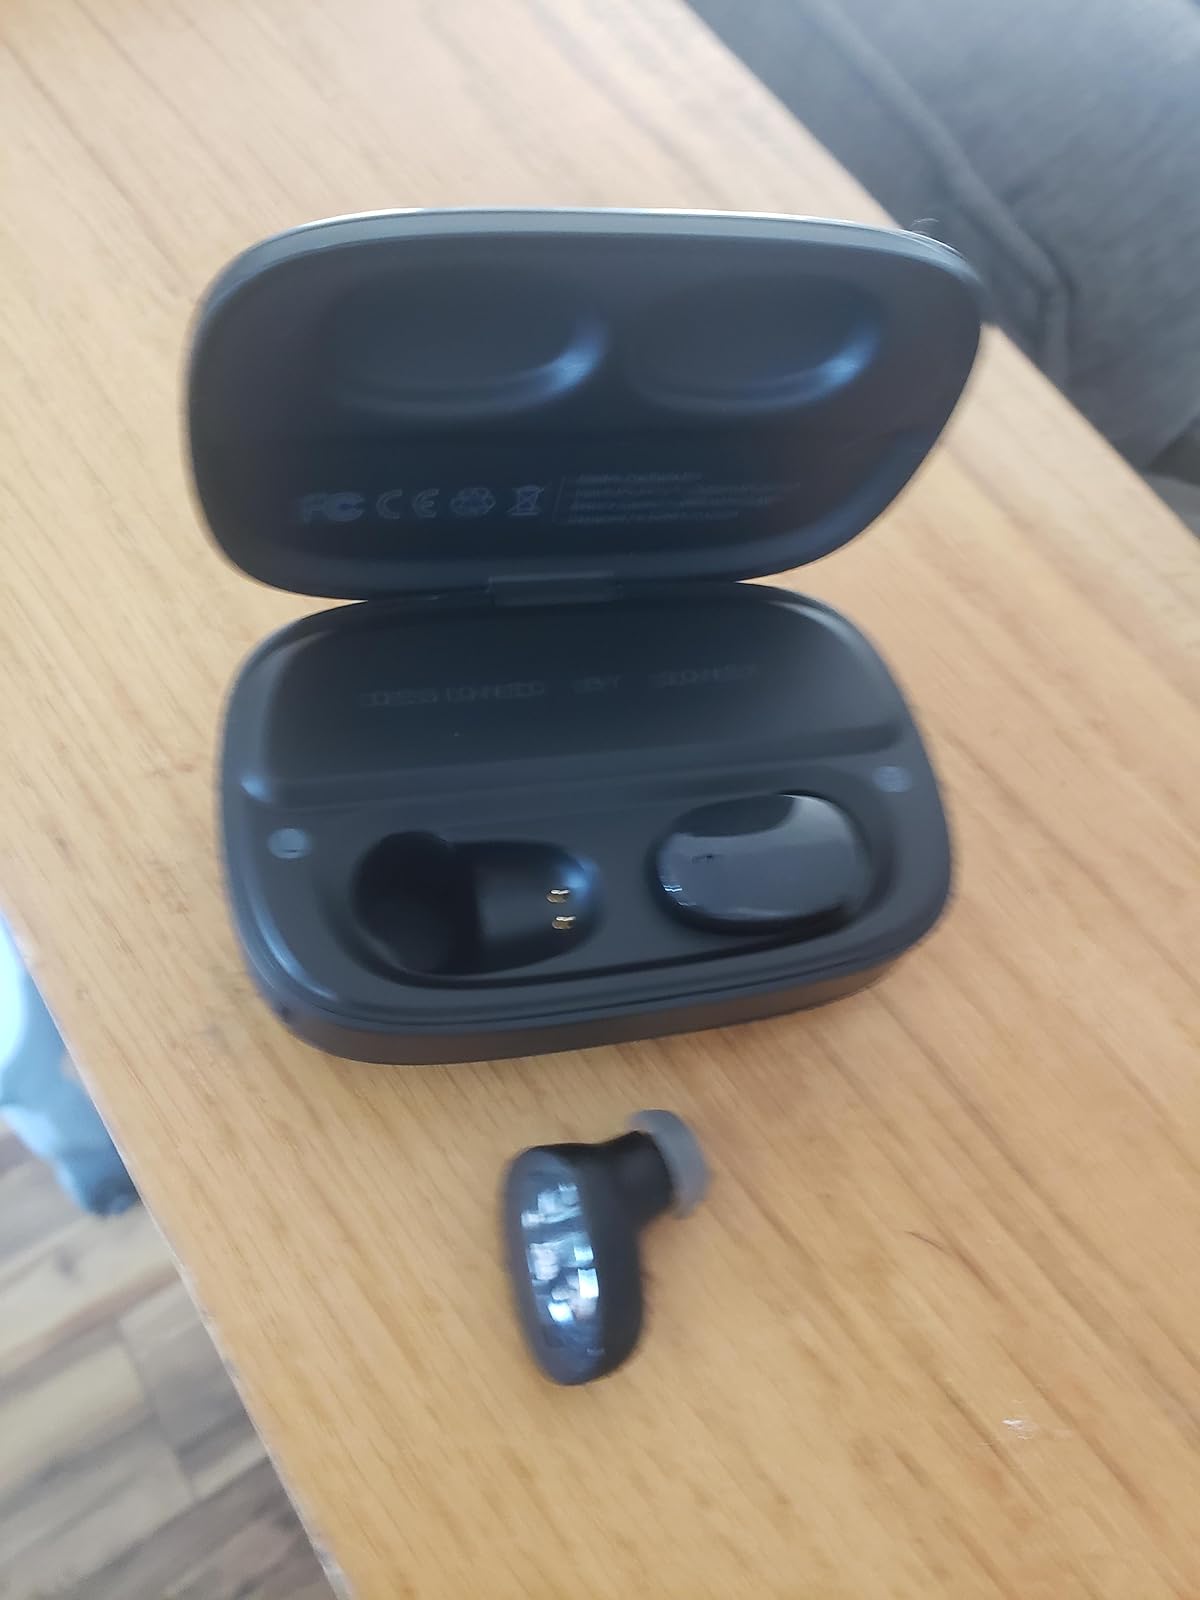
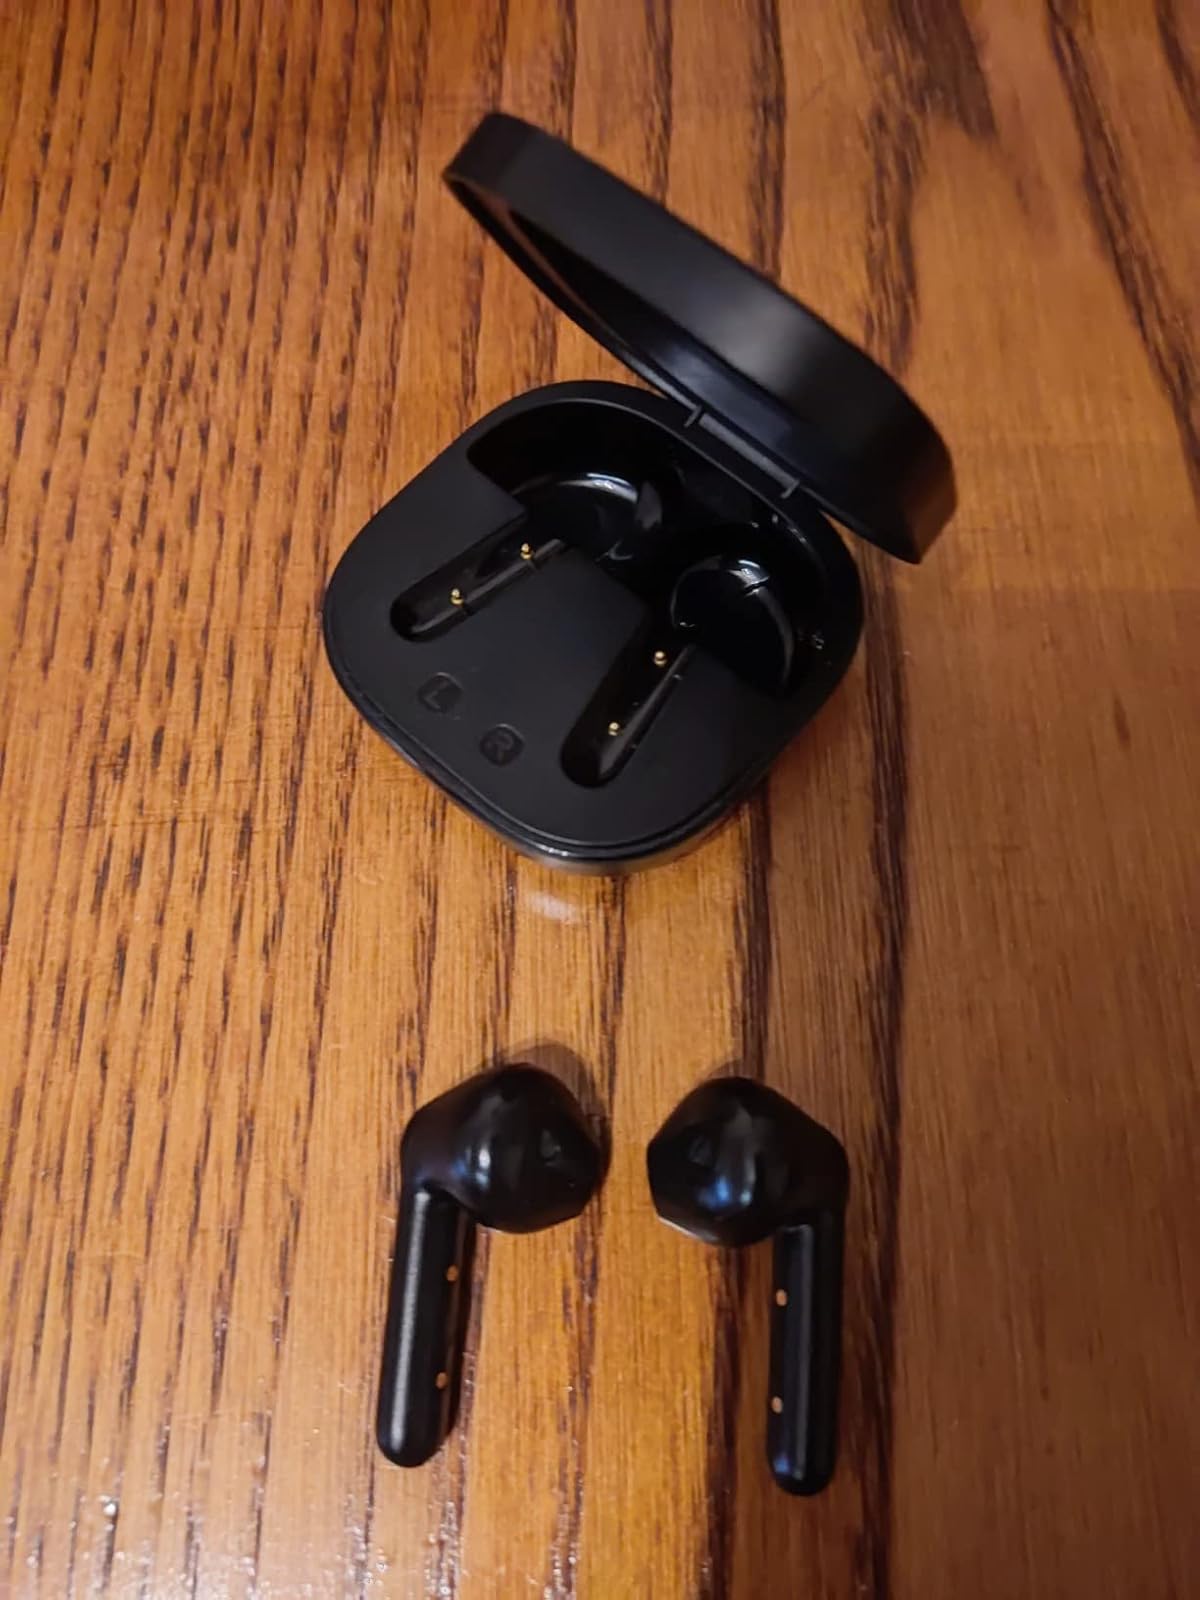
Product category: earbuds
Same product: no